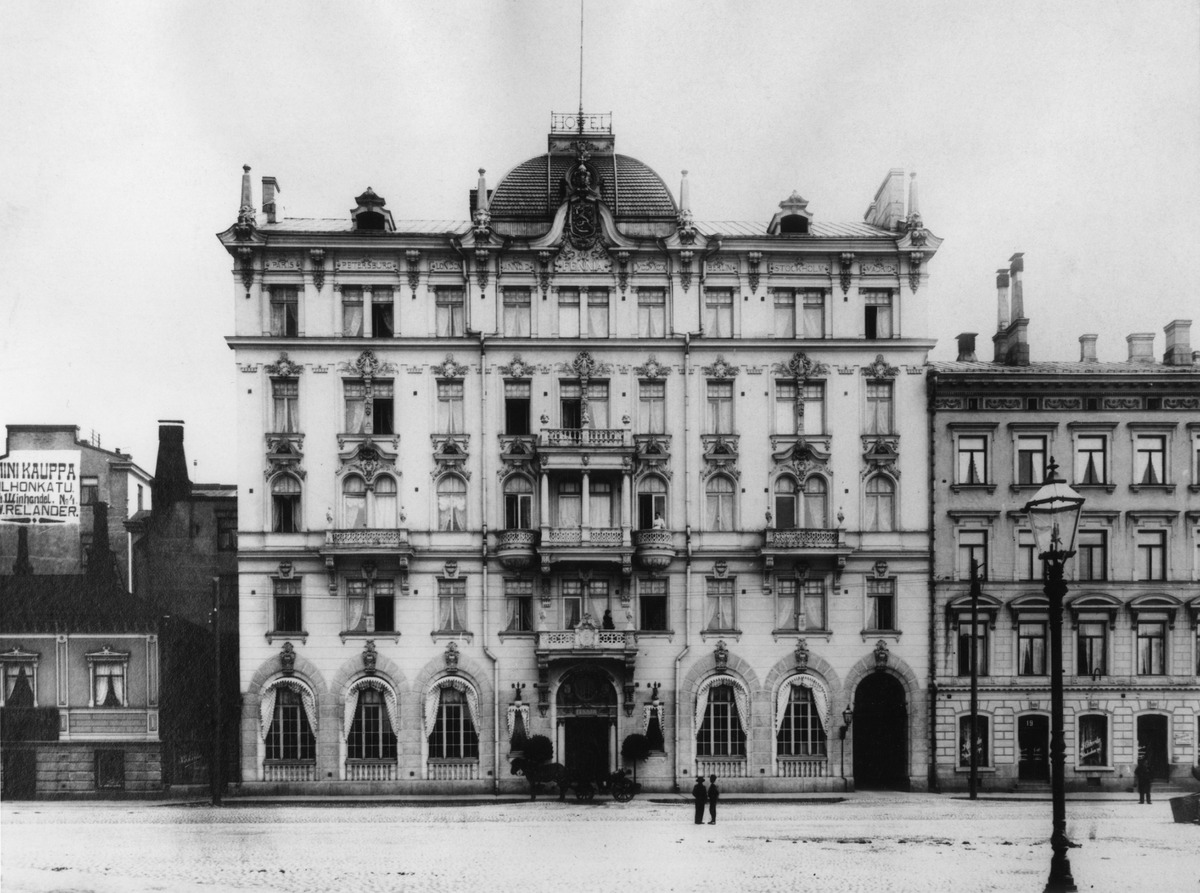
Hotelli Fennian julkisivu
sisällön kuvaus: Hotelli Fennian julkisivu. Mikonkatu 21, myöhemmin Mikonkatu 17. mustavalkoinen
Ajankohta: kuvausaika 1900 n
Paikka: Suomi, Uusimaa, Helsinki, Kluuvi Helsinki, Mikonkatu 17
Aiheet: Hotelli Fennia, majoitusliikkeet hotellit, rakennukset kulttuurihistorialliset rakennukset